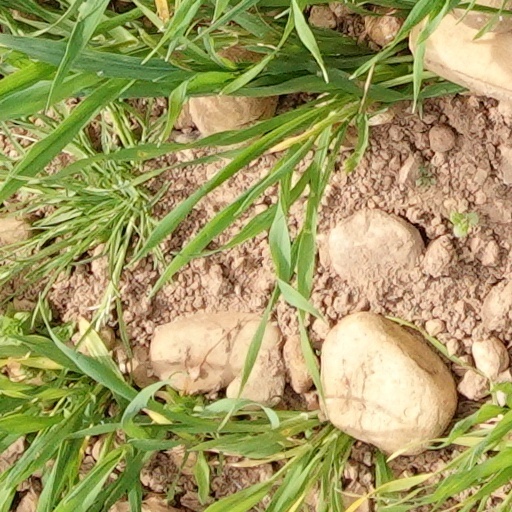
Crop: wheat